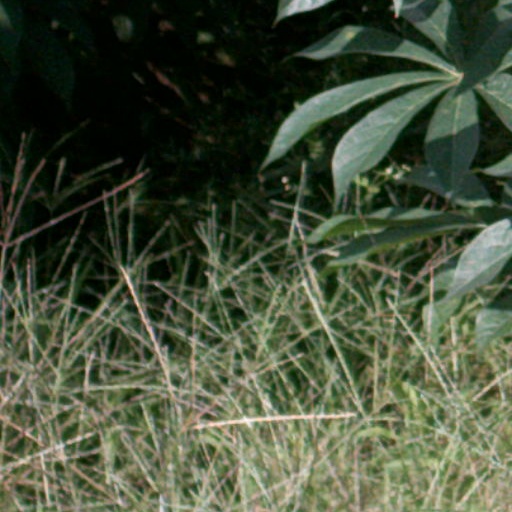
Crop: cassava